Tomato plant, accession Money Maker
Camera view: bottom (45 deg); turntable rotation: 150 degrees
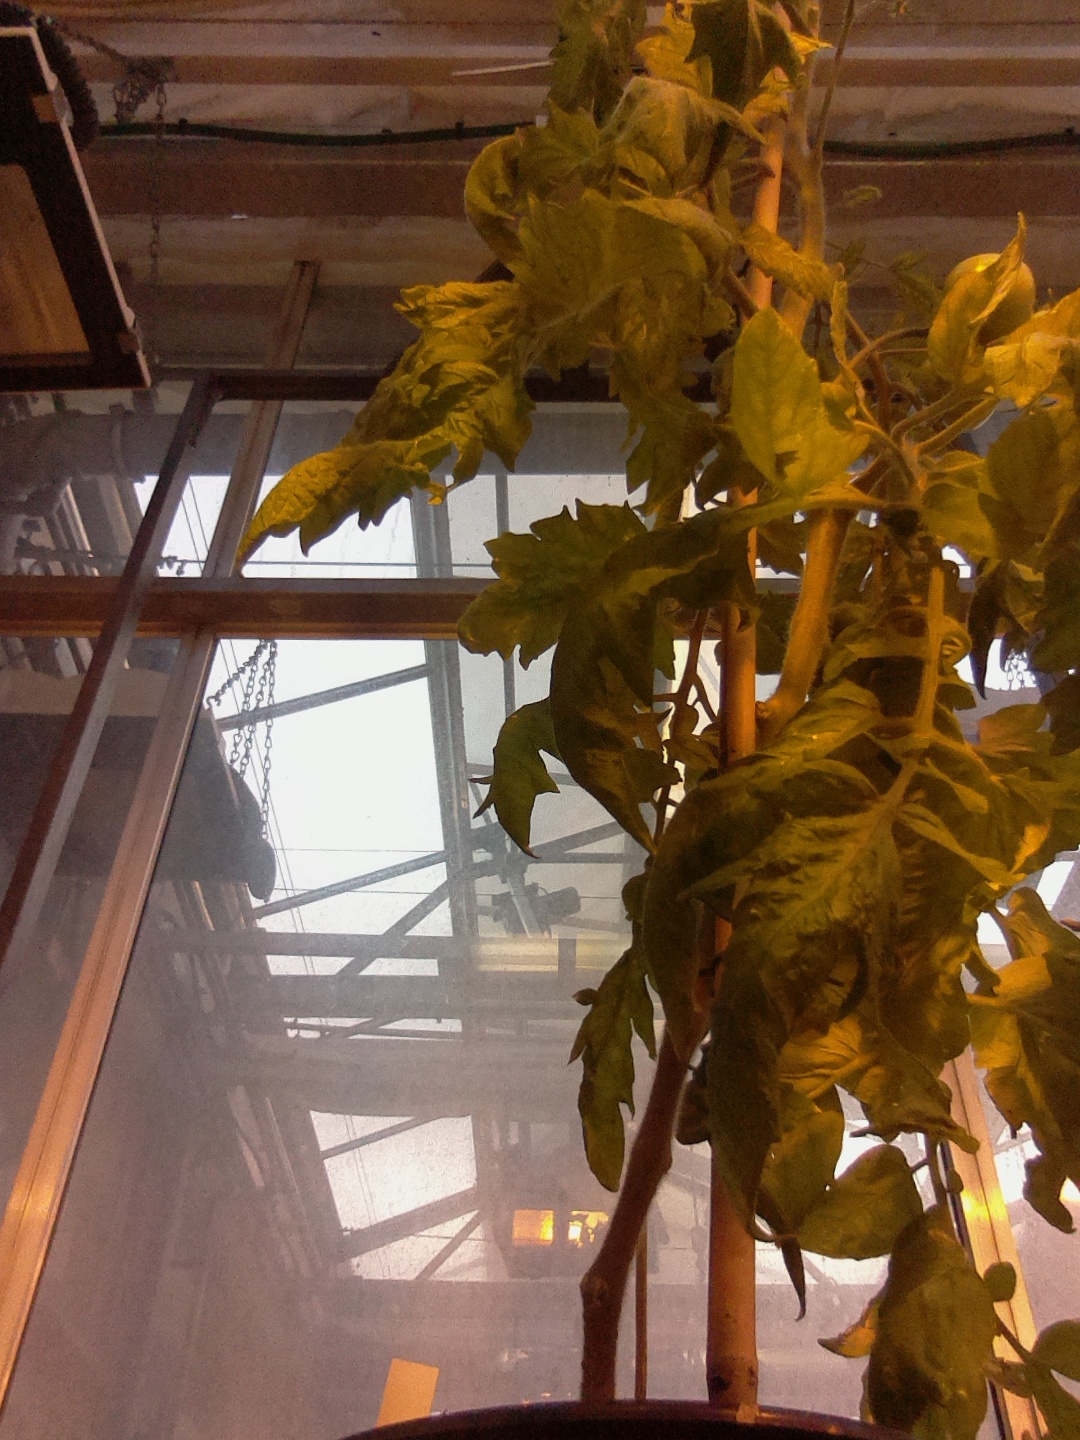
BBCH growth stage 79: 90% -100% of final fruit size